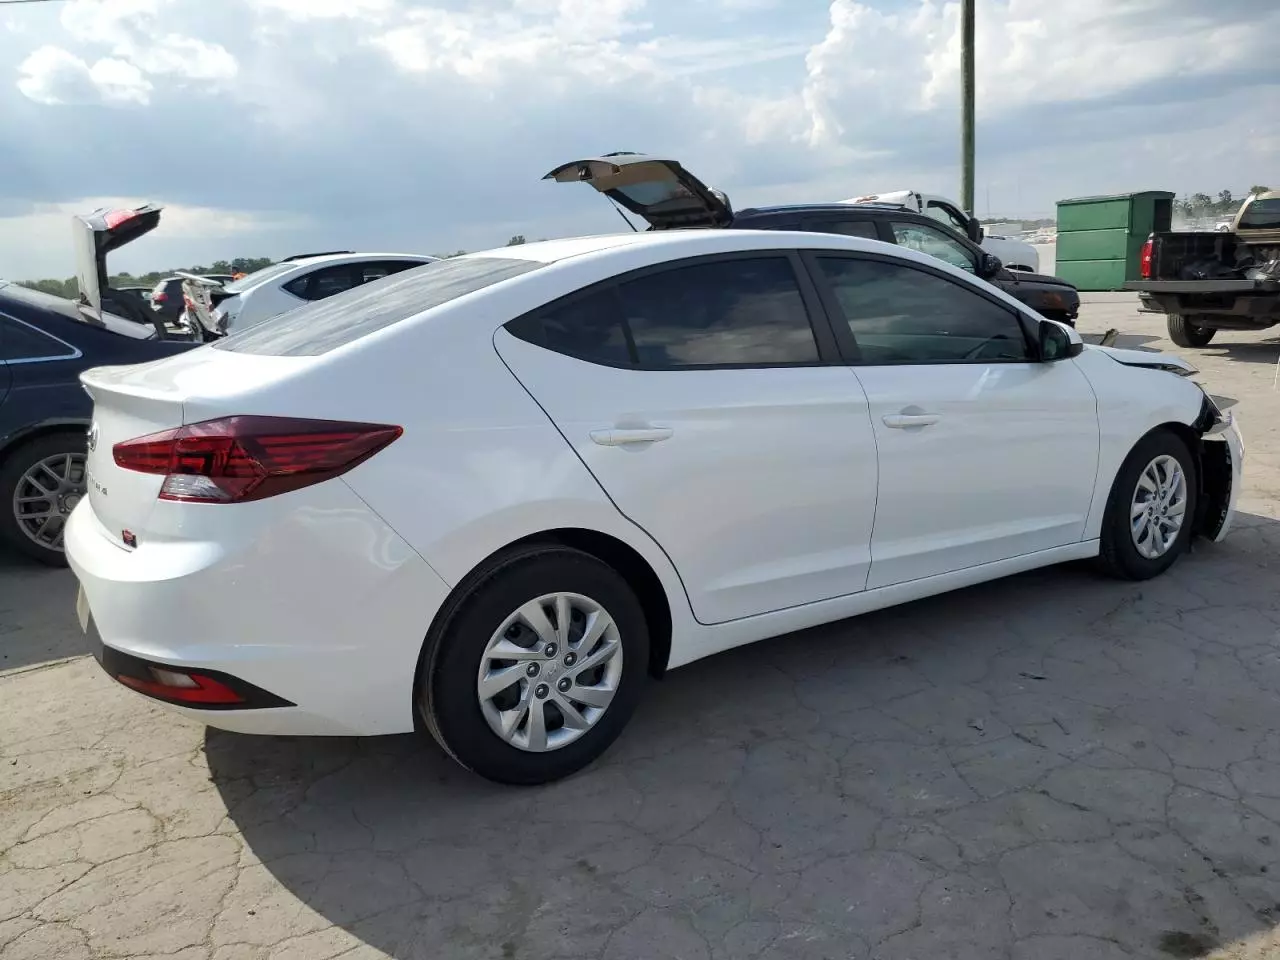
Aucun dommage détecté.
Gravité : aucun